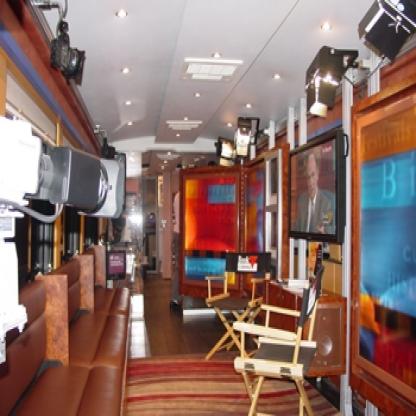
Scene: Indoor